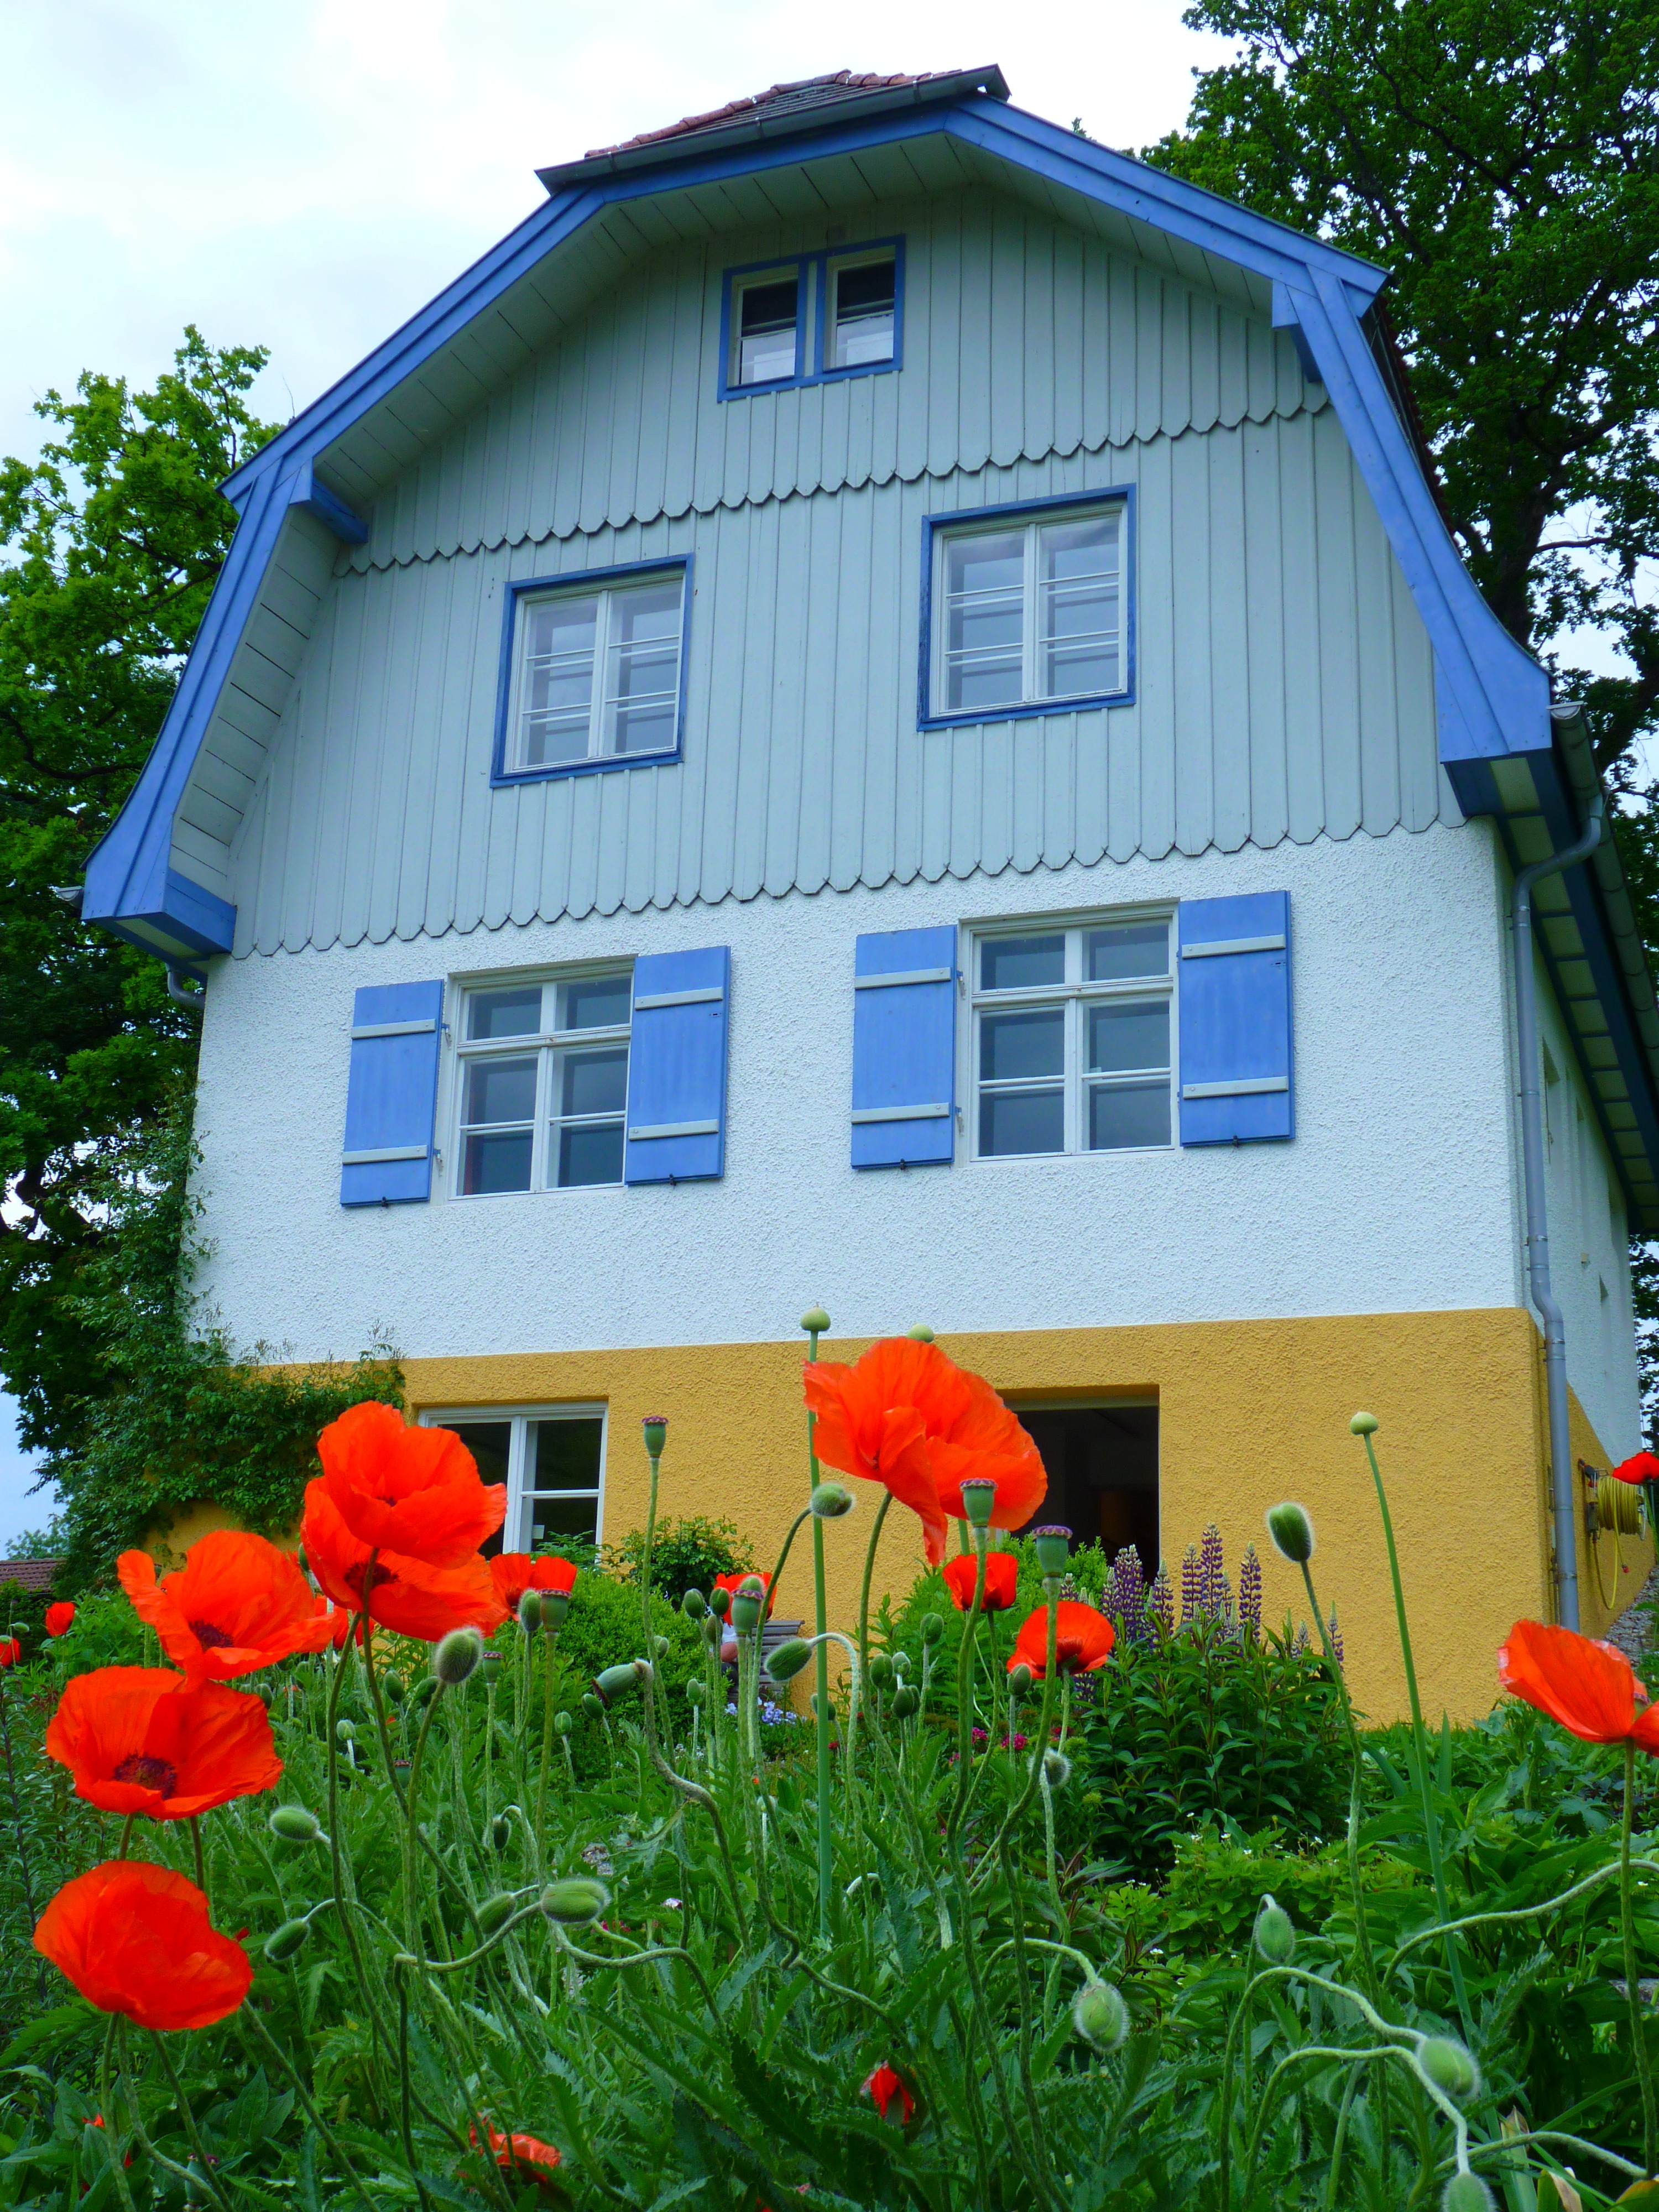
farm, lawn, house, flower, building, home, cottage, backyard, painter, yard, rural area, munter, staffelsee, muenterhaus